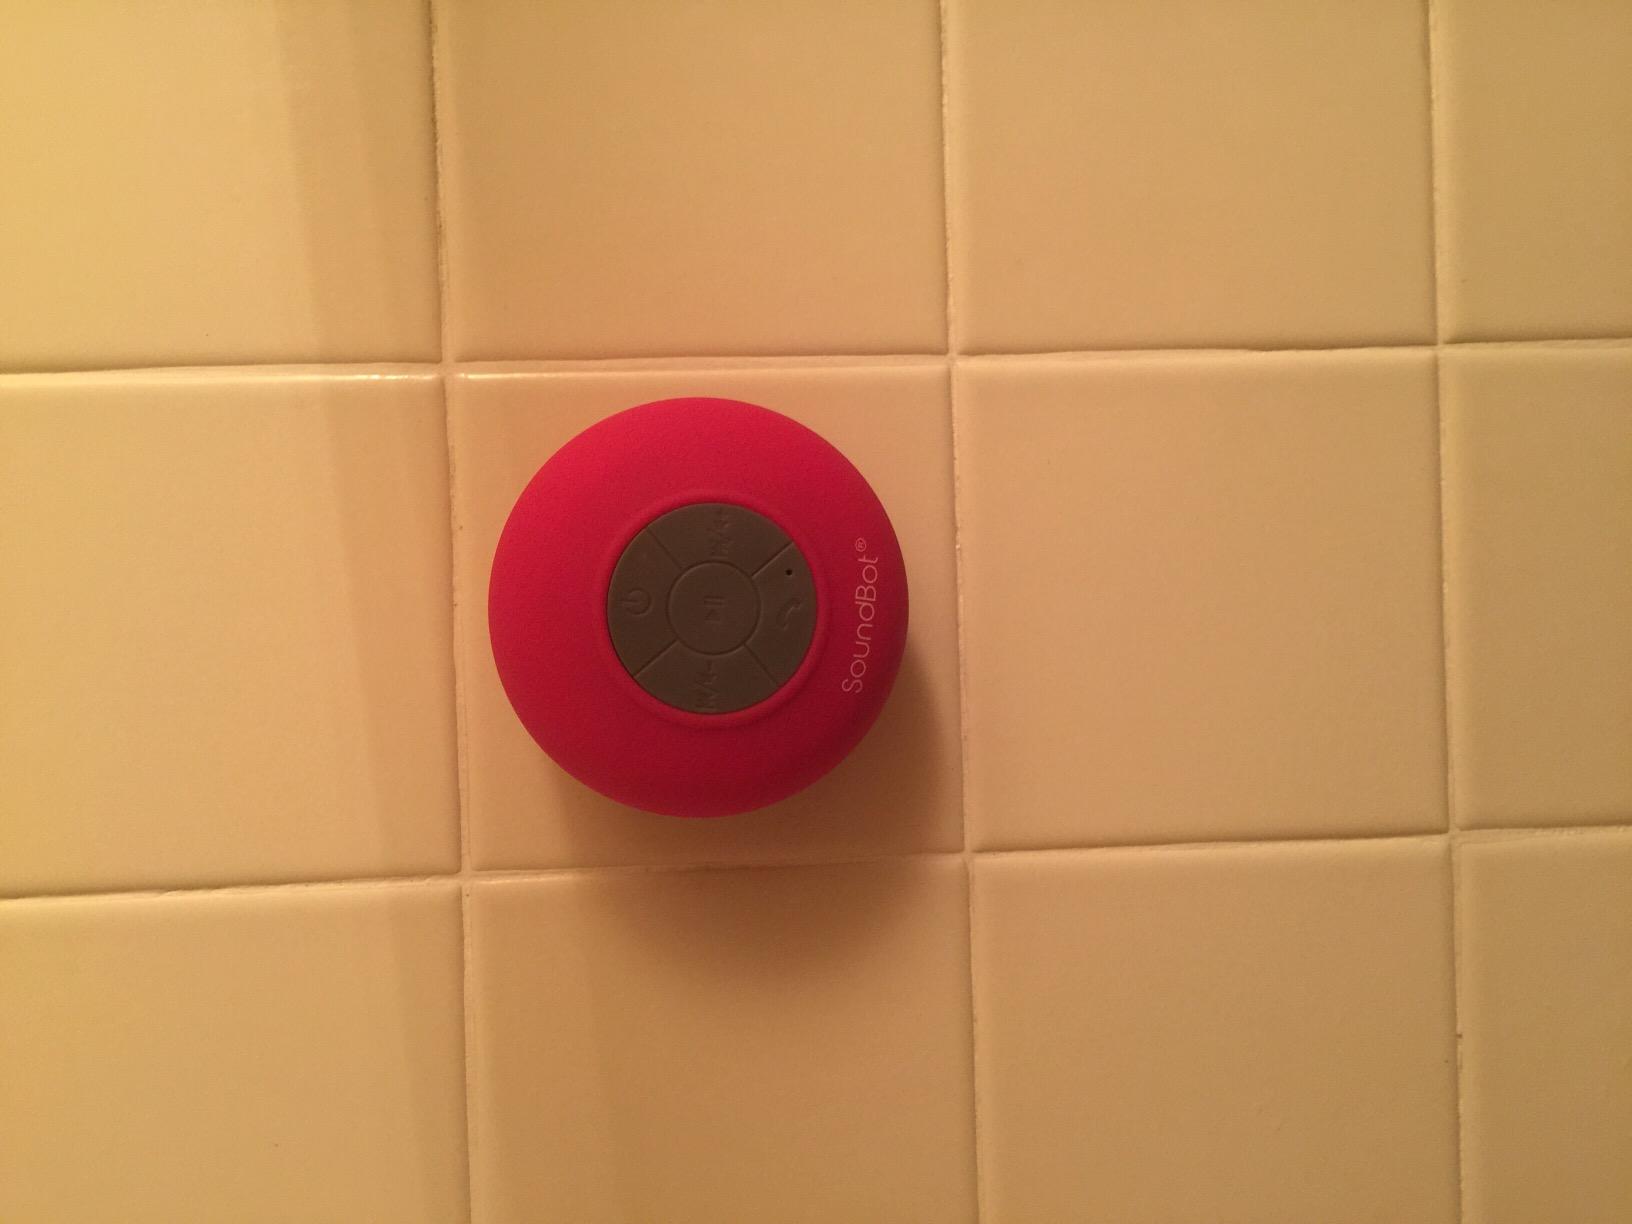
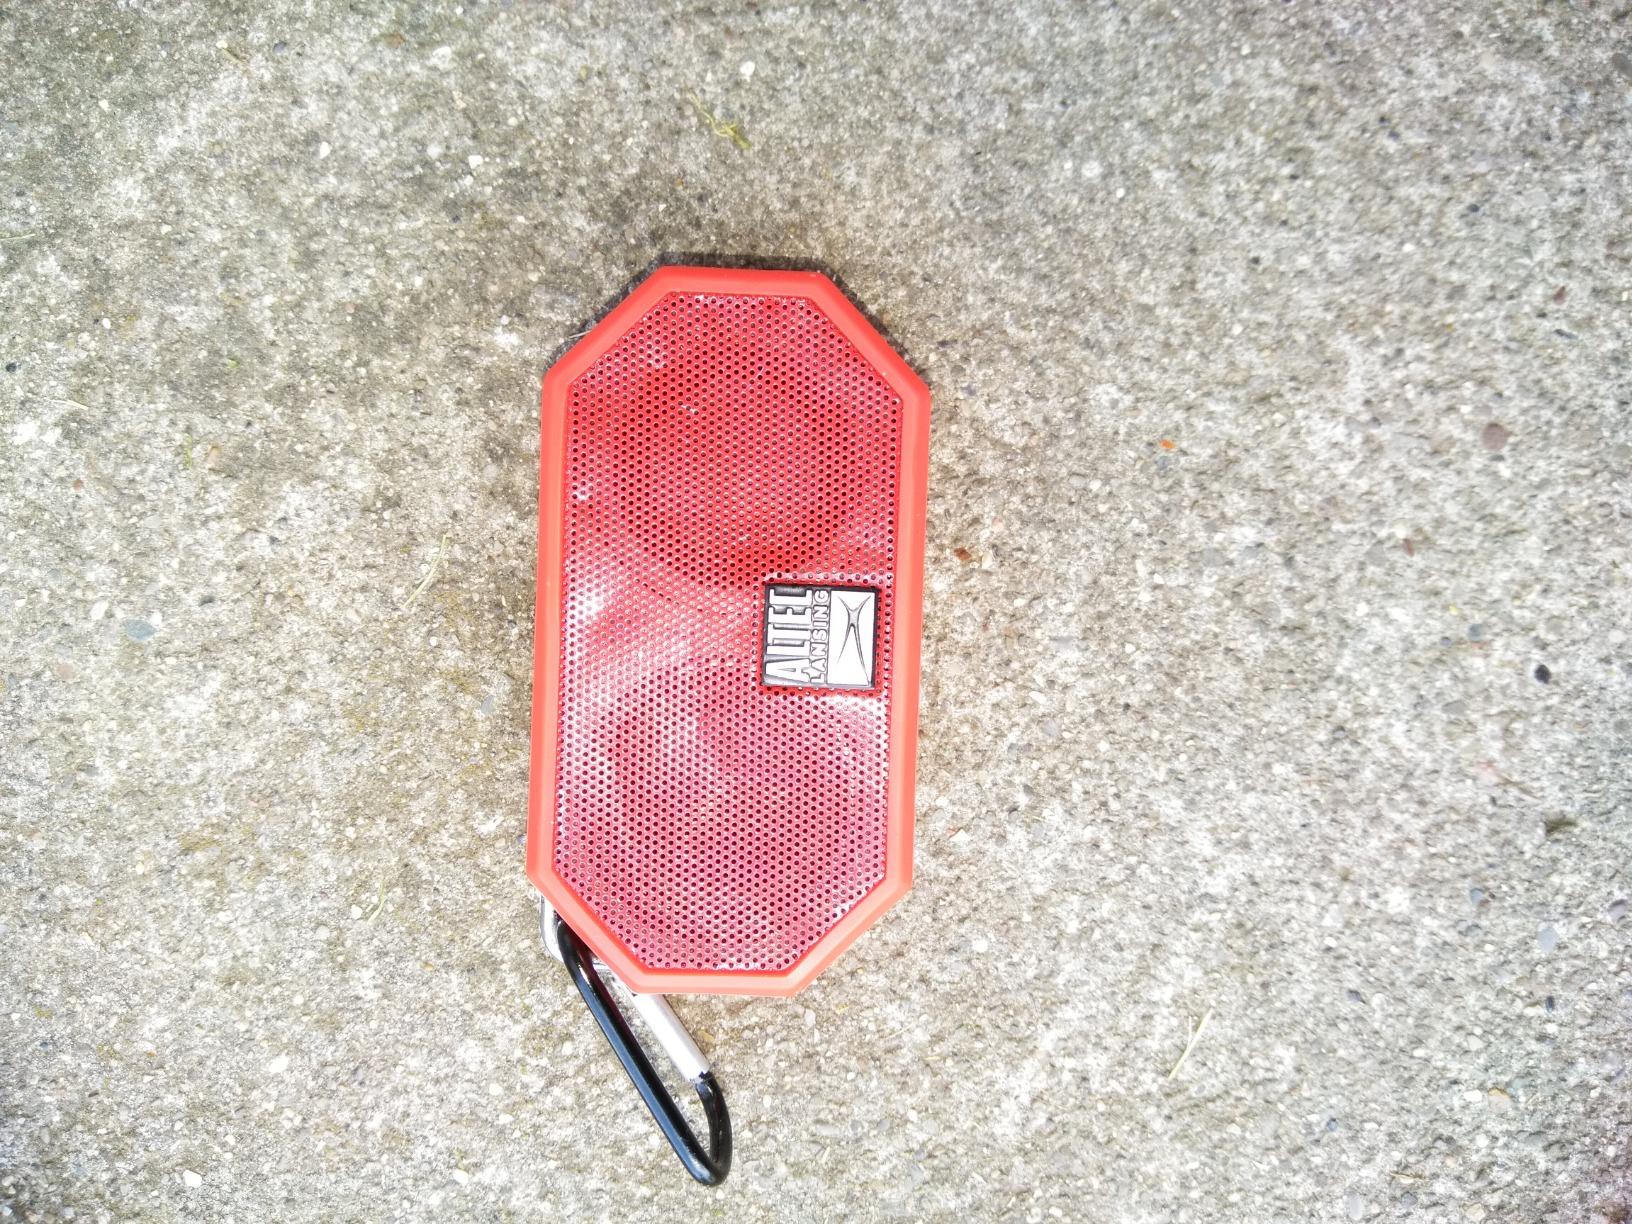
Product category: speaker
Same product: no